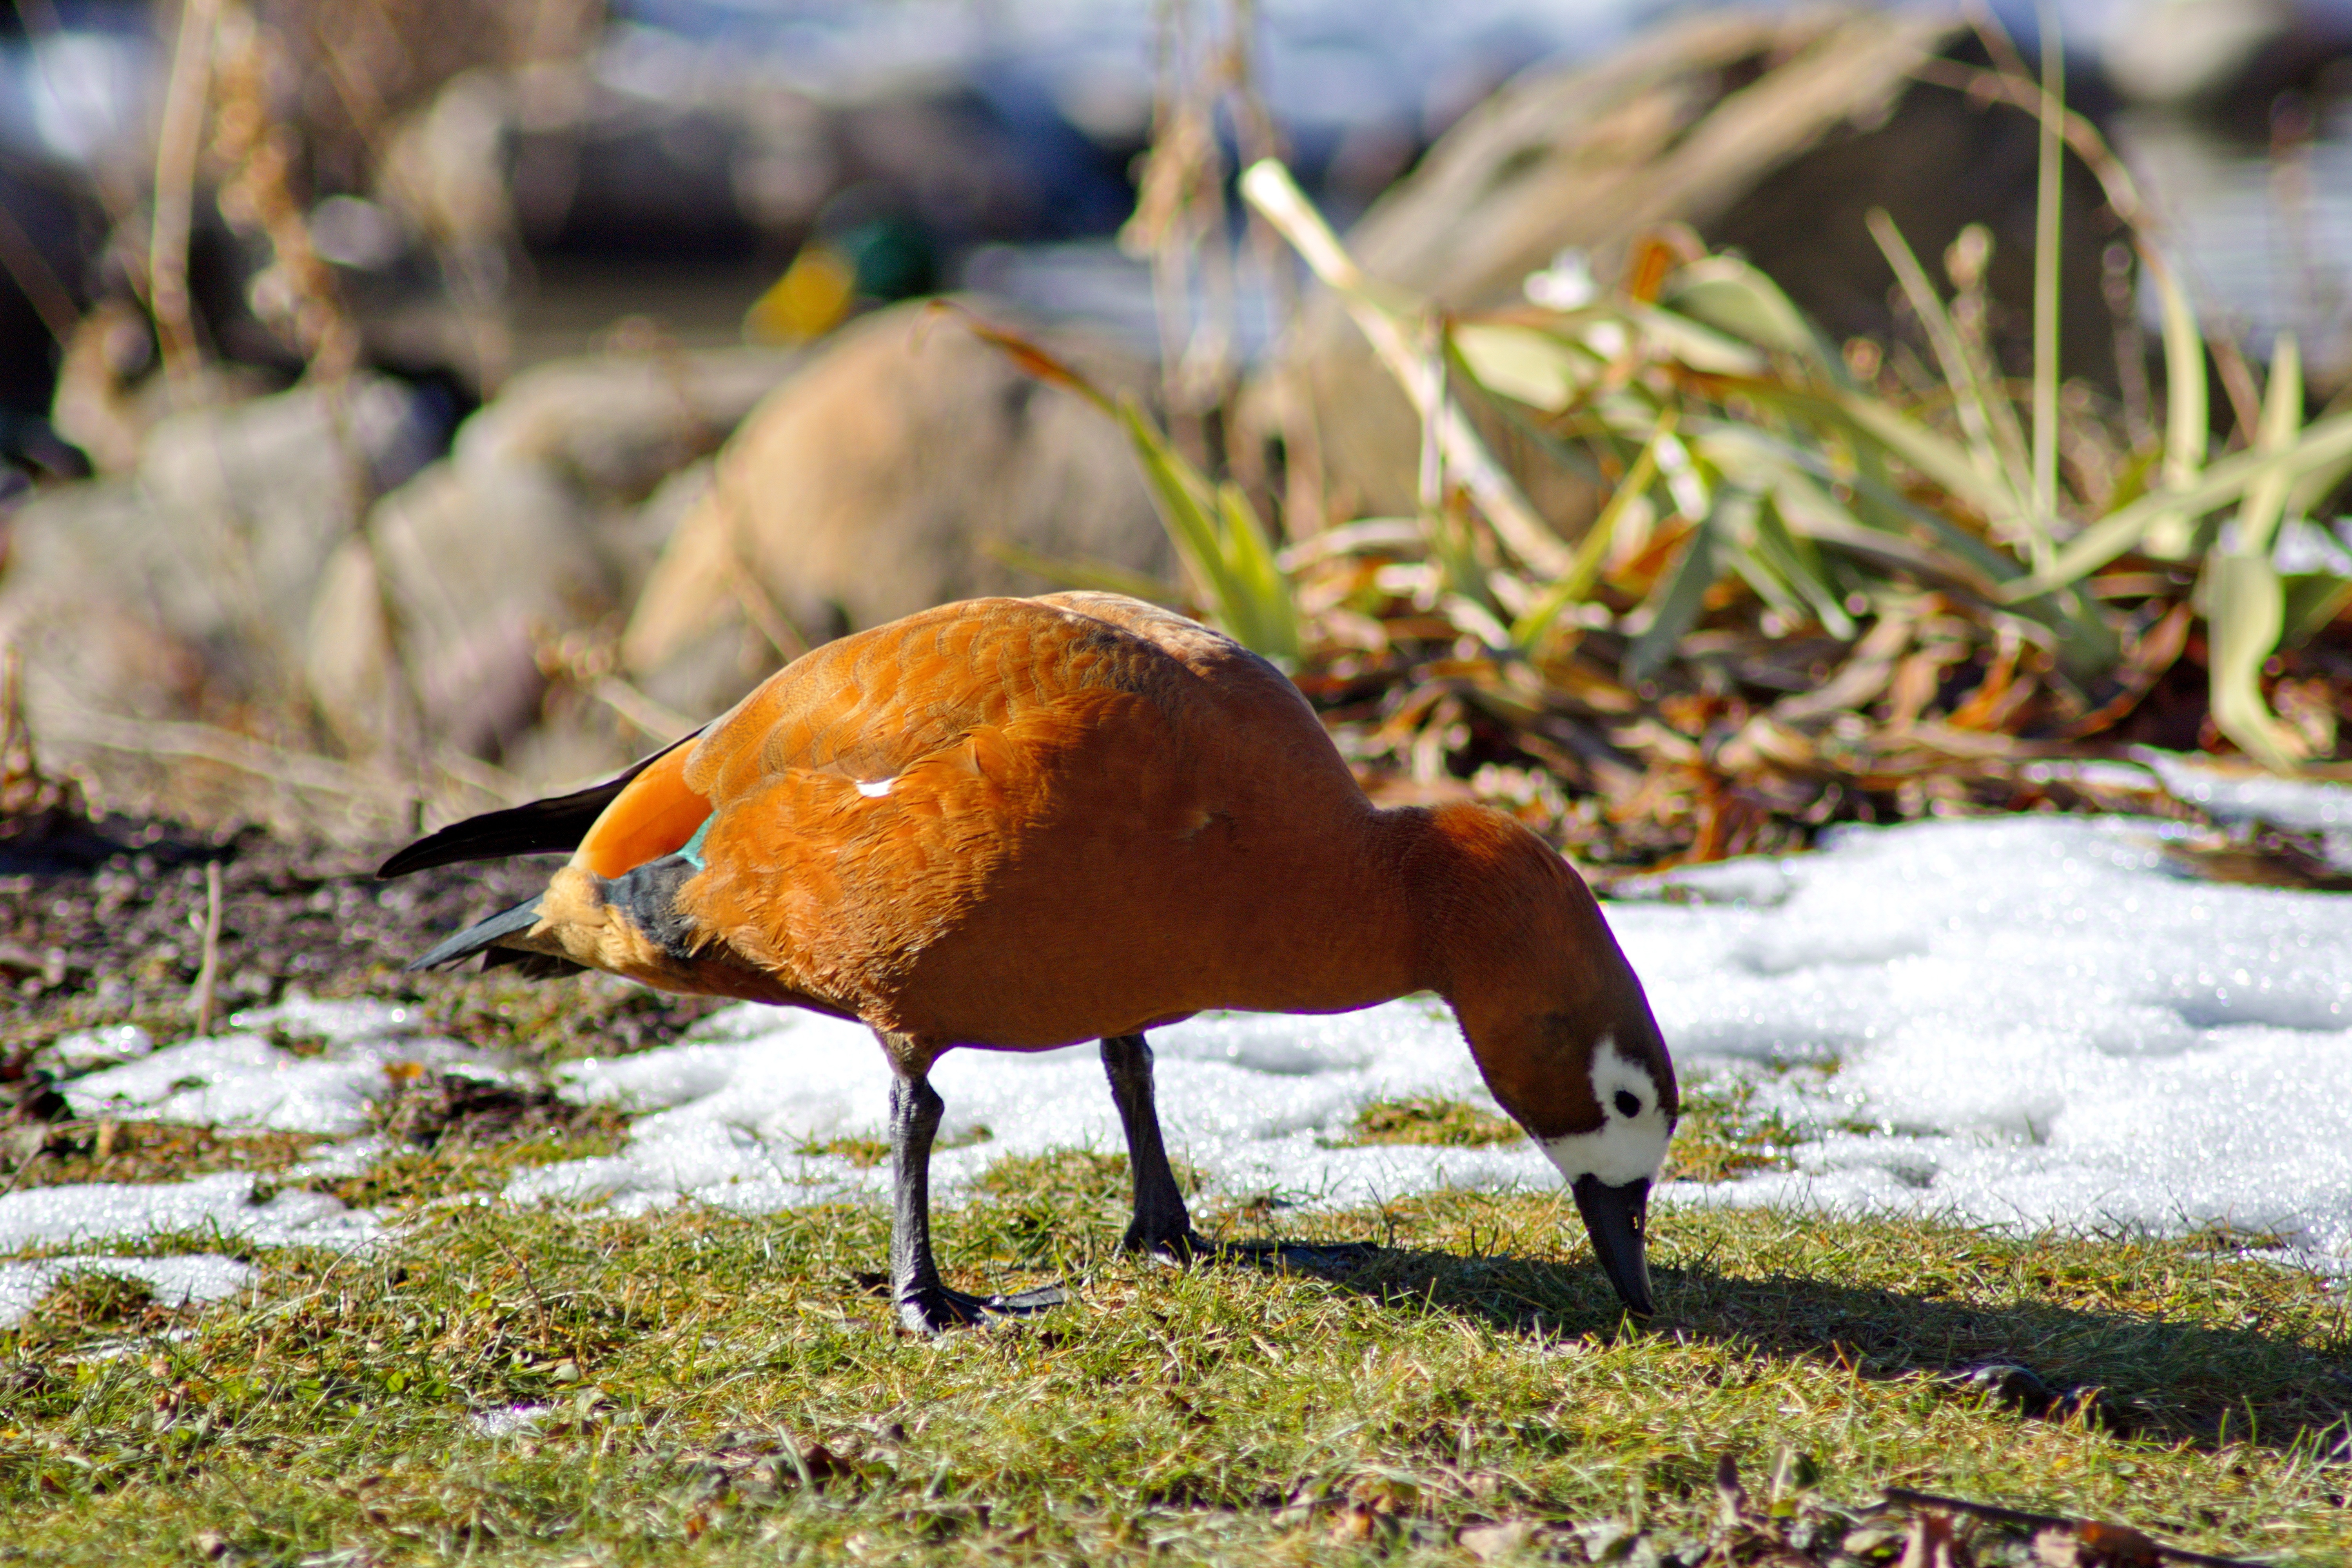
nature, grass, snow, bird, leaf, flower, wildlife, autumn, flora, season, fauna, duck, old world flycatcher